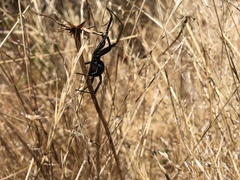
Species: Lactrodectus_hesperus